Describe the emotion expressed in this image:  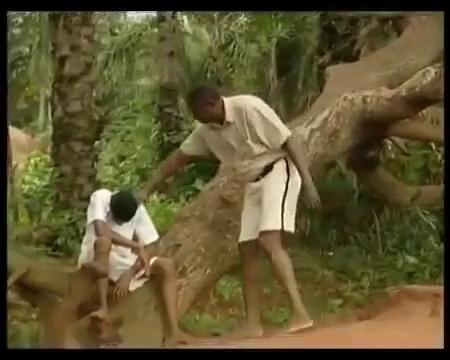
This person displays Fear, valence and arousal with high intensity.